The quick brown fox jumps over the lazy dog

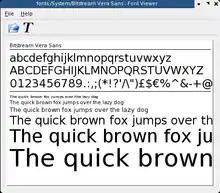
The phrase used to preview a computer typeface

As the use of typewriters grew in the late 19th century, the phrase began appearing in typing lesson books as a practice sentence. Early examples include "How to Become Expert in Typewriting: A Complete Instructor Designed Especially for the Remington Typewriter" (1890), and "Typewriting Instructor and Stenographer's Hand-book" (1892). By the turn of the 20th century, the phrase had become widely known. In the January 10, 1903, issue of "Pitman's Phonetic Journal", it is referred to as "the well known memorized typing line embracing all the letters of the alphabet". Robert Baden-Powell's book "Scouting for Boys" (1908) uses the phrase as a practice sentence for signaling.